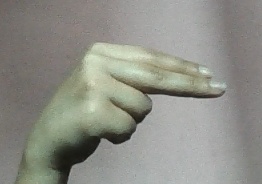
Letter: ain